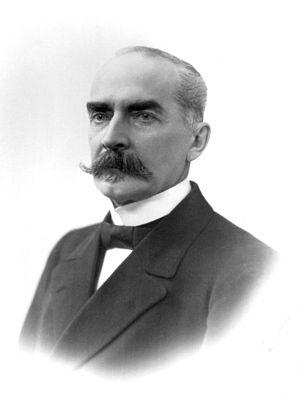
Présidence la plus longue : Urho Kekkonen
Kaarlo Juho Ståhlberg, né le 28 janvier 1865 à Suomussalmi et mort le 22 septembre 1952 à Helsinki, est un homme d'État finlandais, membre du Parti libéral. Il est le premier président de la République, de 1919 à 1925.
Le président de la République de Finlande est le chef de l'État finlandais depuis sa création, ainsi qu'il est disposé dans l'acte constitutif de 1919. Il exerce, d'après la Constitution de Finlande, le pouvoir exécutif qu'il partage avec le gouvernement. Son mandat présidentiel a une durée de six ans. Depuis 1991, son mandat n'est renouvelable qu'une seule fois, et depuis 1994, il est élu directement par le peuple au suffrage universel direct. Afin d'être élu, un candidat à la présidence de la République doit être né de citoyenneté finlandaise et avoir vu le jour en Finlande.